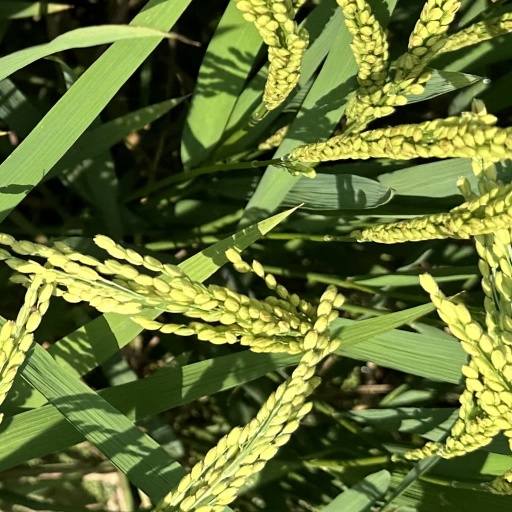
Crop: rice